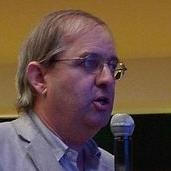
Age: 57